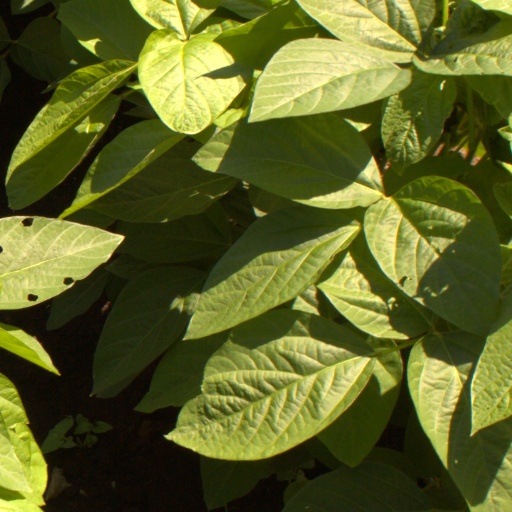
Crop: soybean